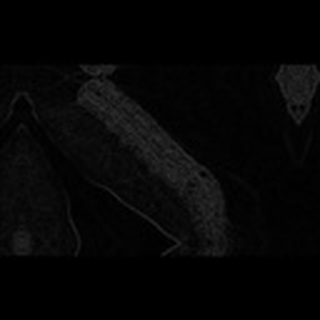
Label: cotton_army_worm